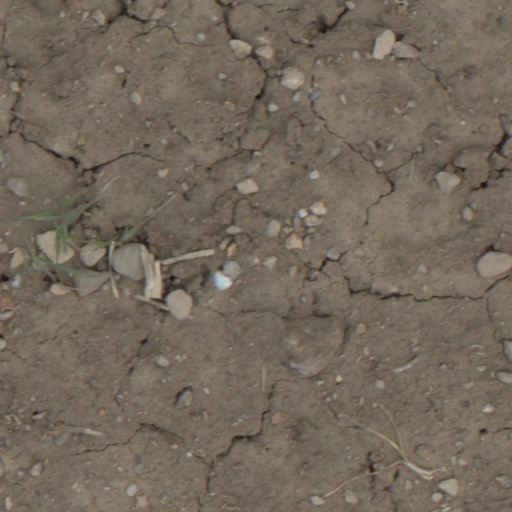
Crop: wheat